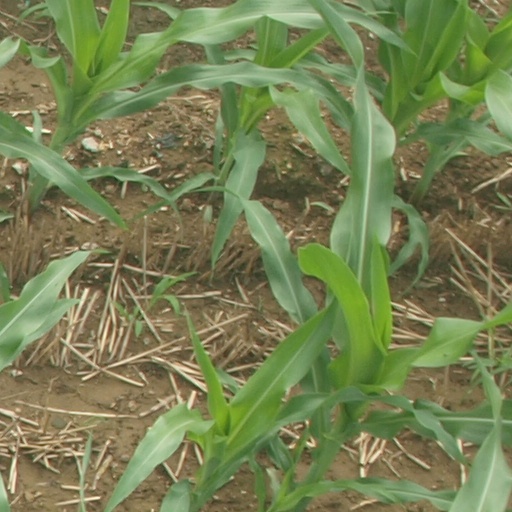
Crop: maize; corn